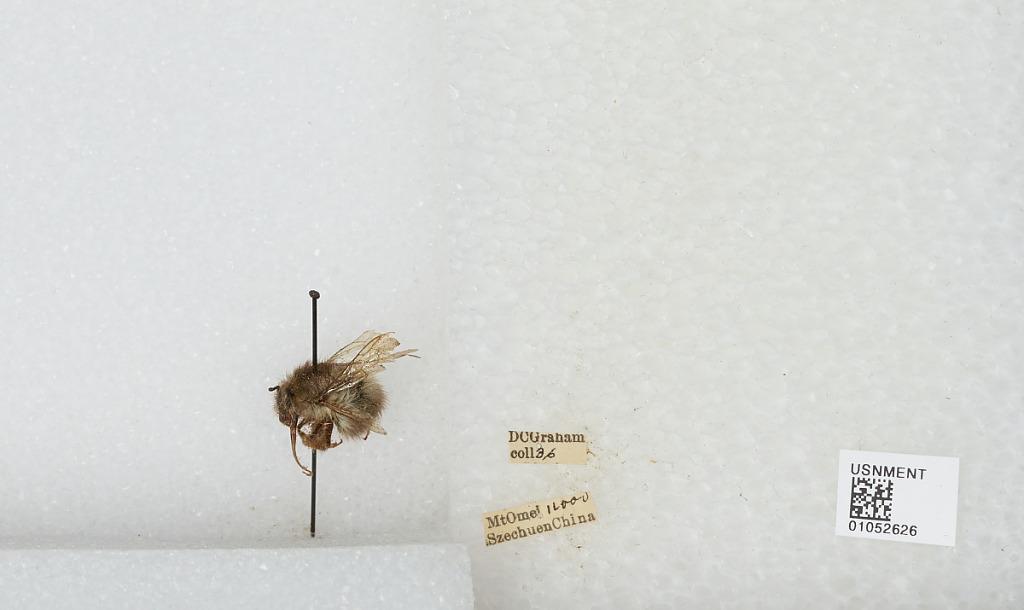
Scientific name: Bombus sp.
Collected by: D. Graham
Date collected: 1936--
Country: China
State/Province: Sichuan
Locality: Mt Emei